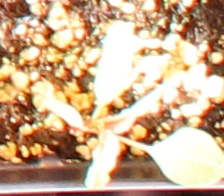
Label: Palmer Amaranth